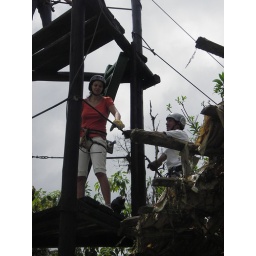
Zip linig in the cloud forest